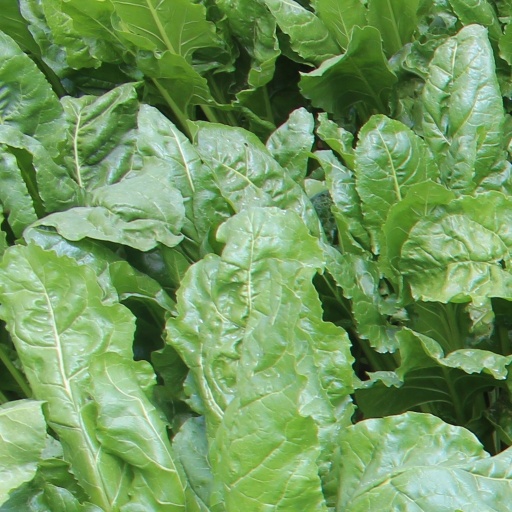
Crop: sugar beet